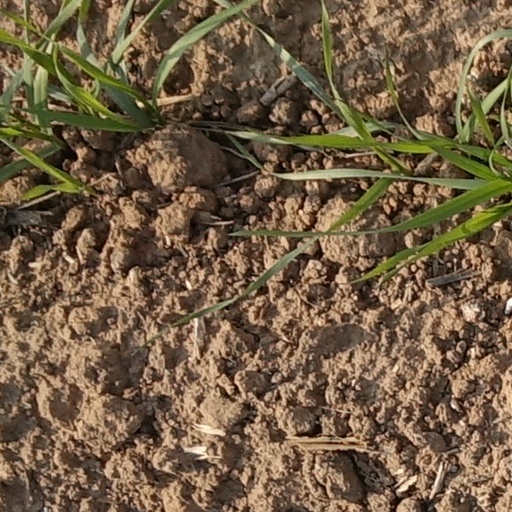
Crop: wheat